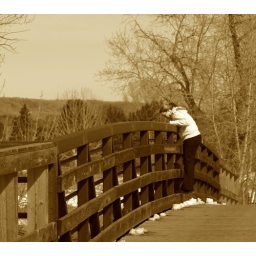
A bridge in fish creek calgary.